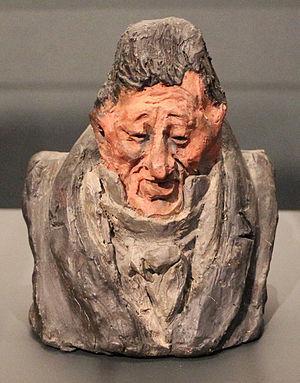
Pierre-Paul Royer, dit Royer-Collard, né à Sompuis dans la Marne le 21 juin 1763, mort à Châteauvieux le 4 septembre 1845, est un homme politique libéral, académicien et philosophe français.
Les Célébrités du Juste milieu sont une série de 36 bustes en terres crues, modelés par Honoré Daumier et exposés au musée d'Orsay à Paris.